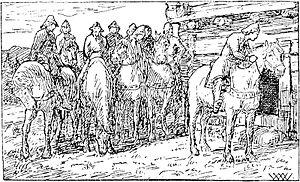
Sigurd II Munn co-roi de Norvège de 1136 à 1155